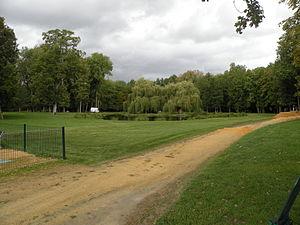
parc de mouy
Mouy est une commune française située dans le département de l'Oise, en région Hauts-de-France.